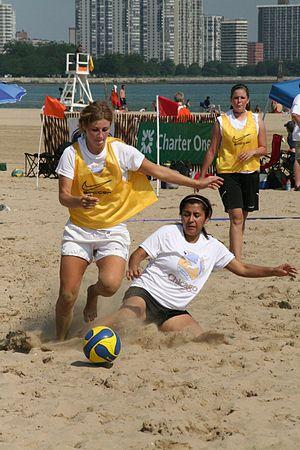
Les lois du football de plage déterminent les règles du jeu du football de plage.